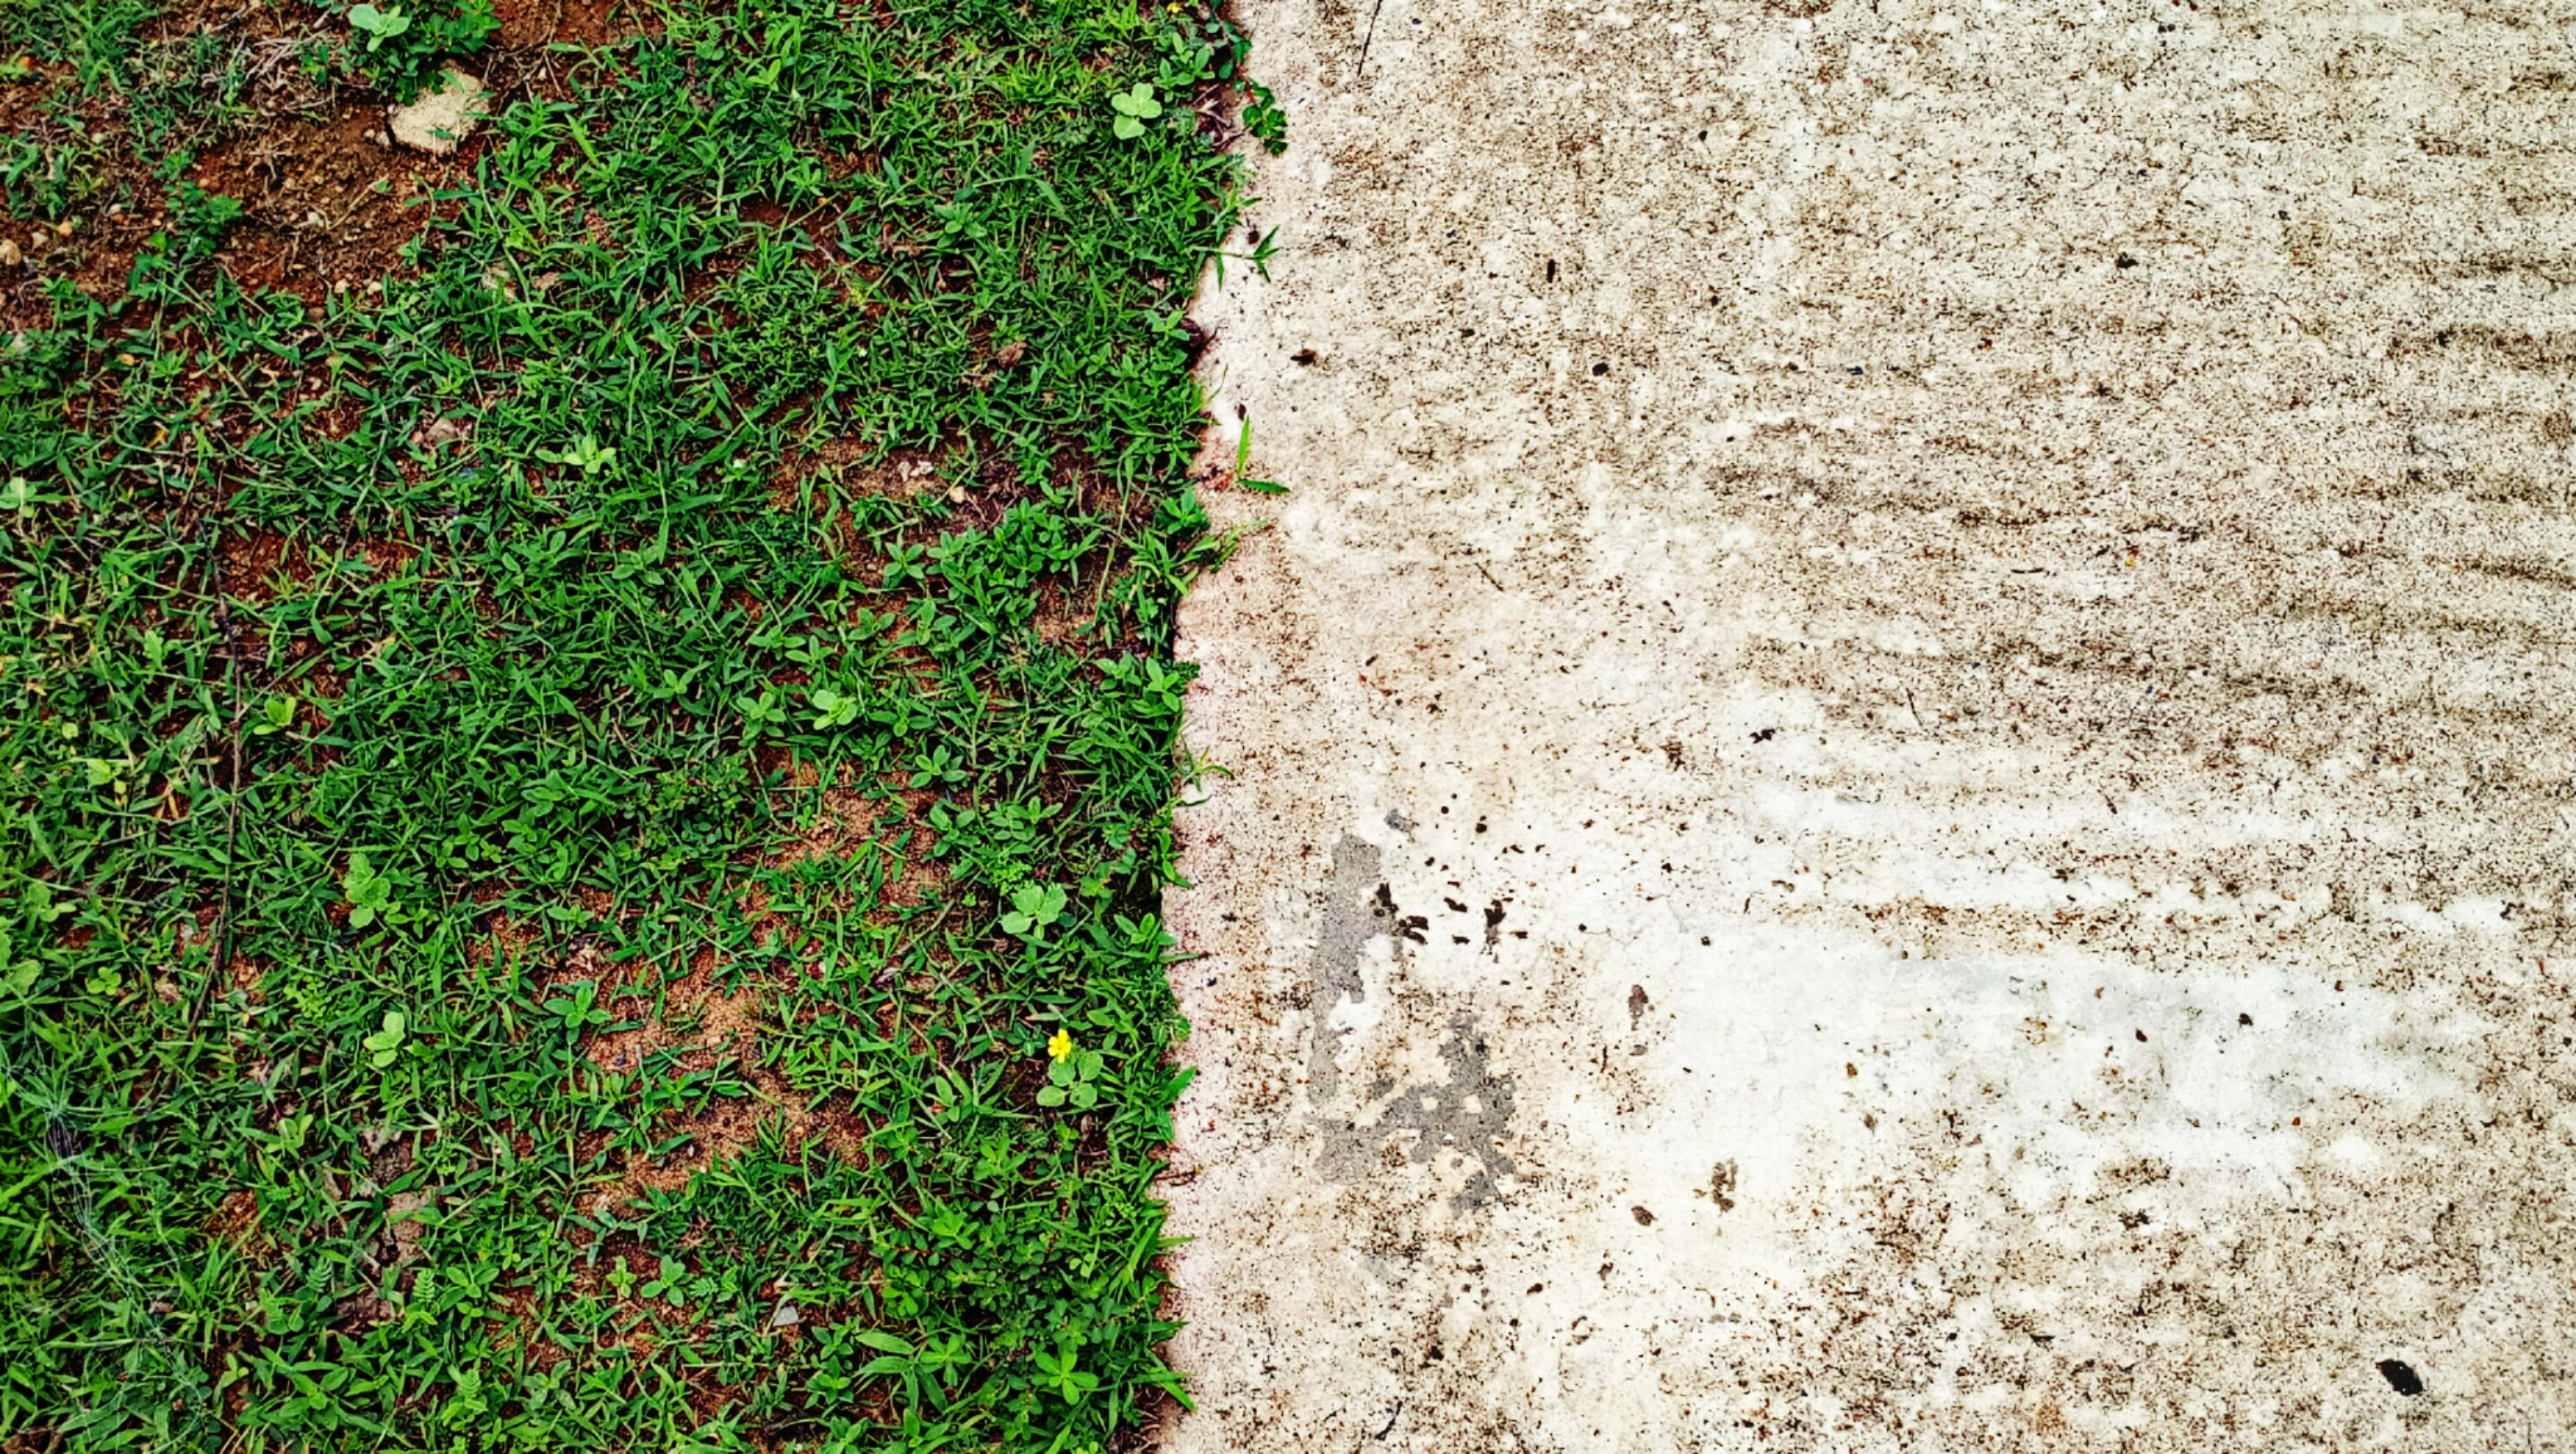
road, agriculture, now, after, chennai, photography, green, dry land, land, grass, soil, wall, plant, grass family, lawn